Japan–Peru relations

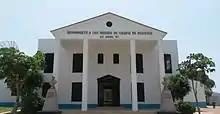
Monument to the Japanese embassy hostage crisis in Lima

In July 1990, Alberto Fujimori became the first Peruvian President of Japanese origin. Some months after President Fujimori's election, several Japanese and Peruvians of Japanese origin were assaulted, kidnapped or killed by Peru's two main guerrilla groups, the Shining Path and the Túpac Amaru Revolutionary Movement. In 1992, President Fujimori paid a visit to Japan.